René Caillié

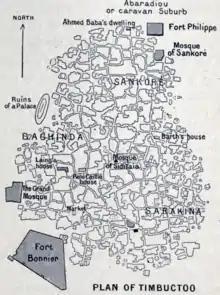
A plan of Timbuctoo around 1896, showing the house where Caillié stayed, between the Djinguereber and Sidi Yahya mosques

After spending a fortnight in Timbuktu, Caillié left the city on 4 May 1828 accompanying a caravan of 600 camels heading north across the Sahara Desert. After six days the caravan reached Araouane, a village north of Timbuktu that acted as an entrepôt in the trans-Sahara trade. When the caravan left Araouane on 19 May it included 1,400 camels and 400 men. It was transporting slaves, gold, ivory, gum, ostrich feathers, clothing and cloth. Caillie reached Fez on 12 August. From Tangier he returned by frigate to Toulon in France.